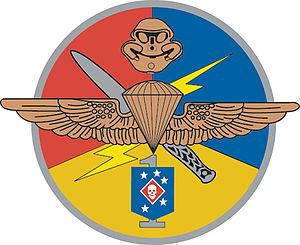
Cet article est une liste des bataillons du Corps des Marines des États-Unis, triés en fonction des missions qu'ils exécutent.